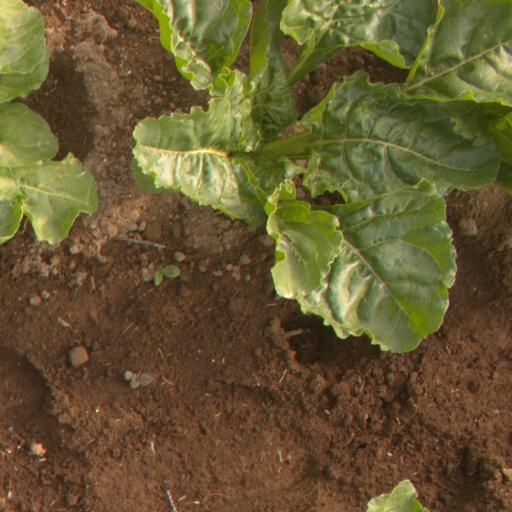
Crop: sugar beet